Quantico (novel)

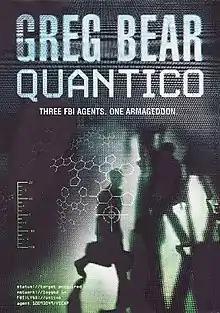
First edition cover

Quantico is a 2005 science fiction/thriller novel by American writer Greg Bear. The novel concerns a group of FBI agents trying to prevent a massive bioterrorist attack. A sequel, "Mariposa", was published in 2009.